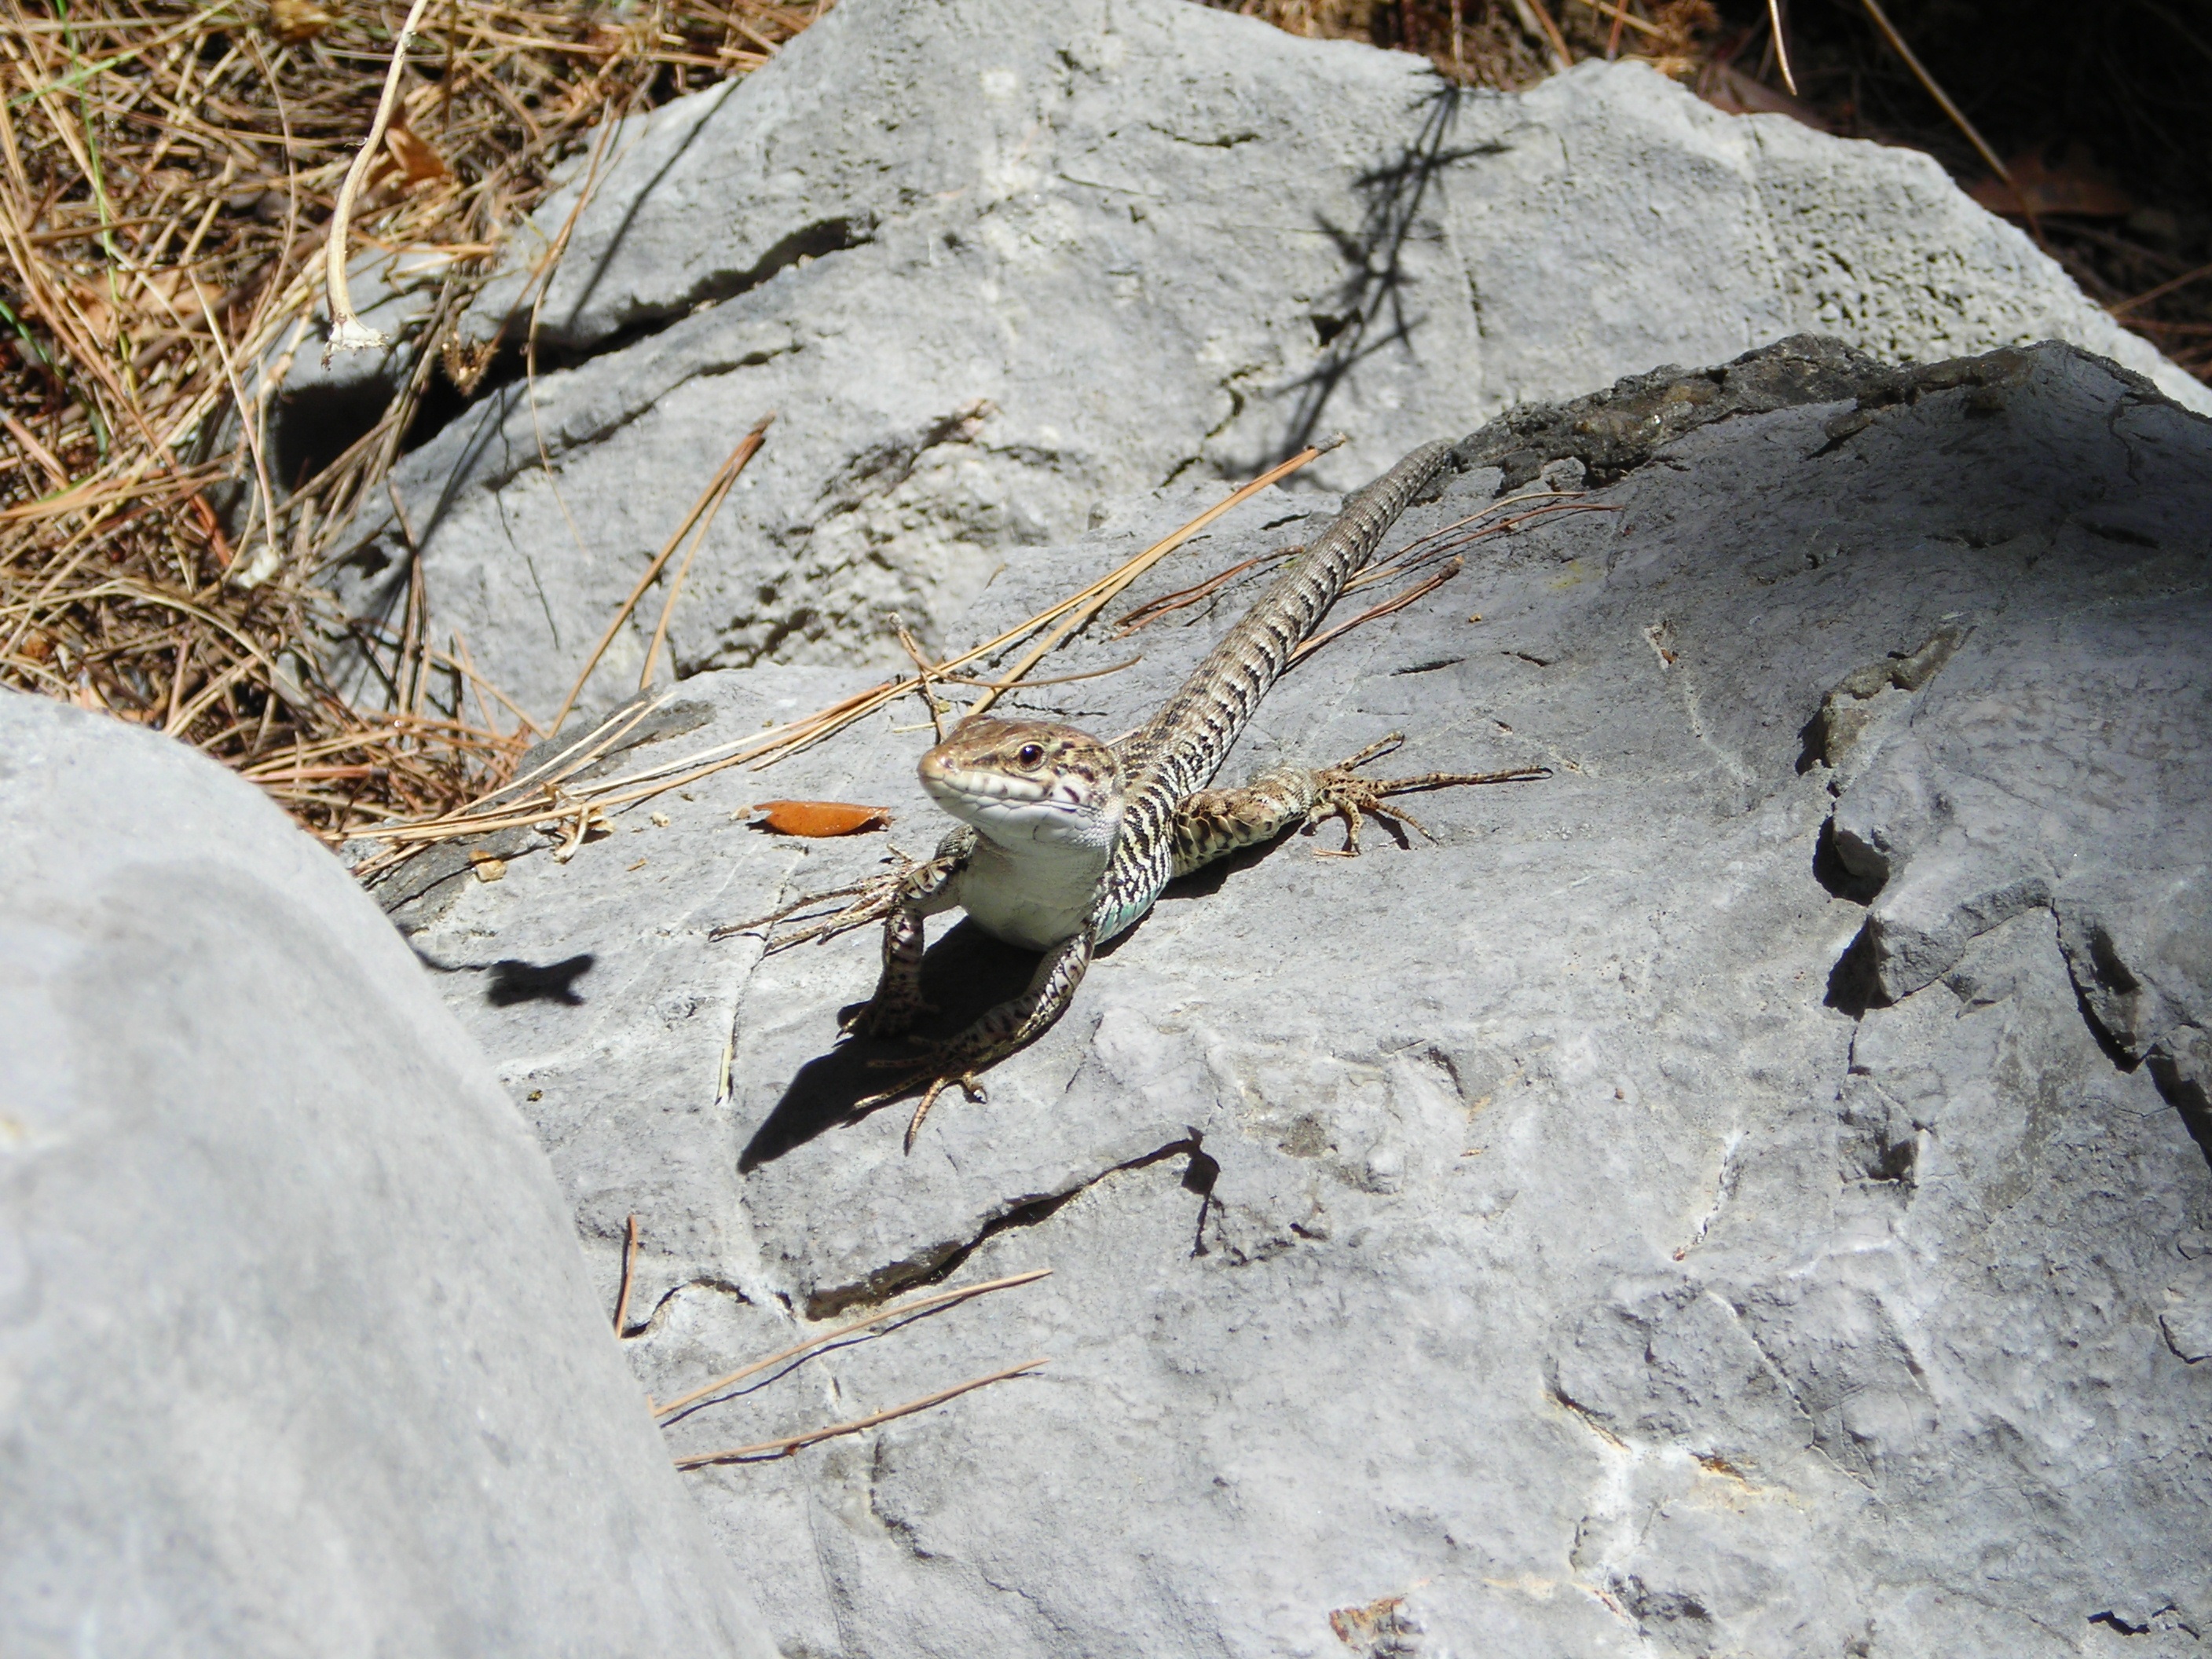
rock, winter, bird, wildlife, fauna, lizard, animals, perching bird